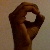
The image shows a hand gesture representing the letter 'O' in Indian Sign Language.